40th Infantry Division (United States)

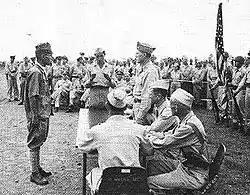
Japanese soldier surrenders in the Philippines.

The 40th was relieved of missions on New Britain on 27 November 1944 by the Australian 5th Division, and began training for the Luzon landing. Sailing from Borgen Bay on 9 December 1944, the division made an assault landing at Lingayen, Luzon, under command of XIV Corps, on 9 January 1945. Seizing Lingayen airfield, the division occupied Bolinao Peninsula and San Miguel, and advanced toward Manila, include the Filipino regular and constable force of the Philippine Commonwealth Army and Philippine Constabulary were recaptured areas around in Luzon at the mainland, running into heavy fighting in the Fort Stotsenburg area and the Bambam Hills. Snake Hill and Storm King Mountain were taken in February and the 40th was relieved, 2 March. Leaving Luzon on 15 March 1945 to cut behind the Japanese, the division landed on Panay Island on the 18th and knocked out Japanese resistance within ten days, seizing airfields at Cabatuan and Mandurriao. On 29 March, it landed at Pulupandan, Negros Occidental, advanced through Bacolod toward Talisay, which it secured by 2 April 1945. After mopping up on Negros Island, the division returned to Panay in June and July 1945.